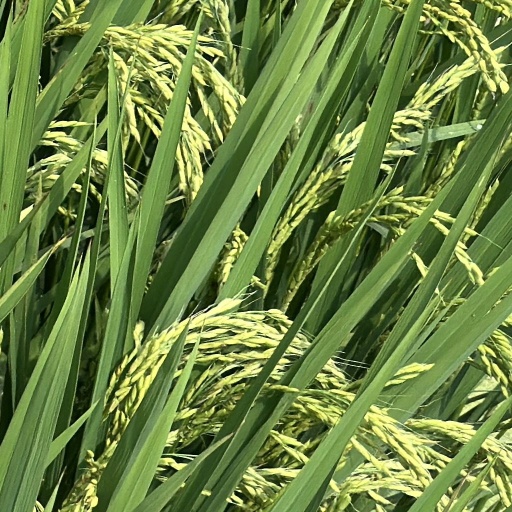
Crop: rice